Ivan Smirnov (guitar player)

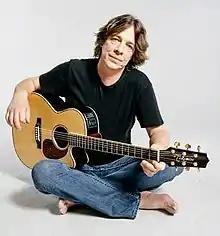

Ivan Nikolayevich Smirnov (9 September 1955 in Moscow, USSR – 15 November 2018) was regarded as one of the greatest guitar players in Russia. He was proficient in many different styles, such as fusion, world, Russian folk, folk-jazz, and new flamenco. Smirnov lived in Russia and played with musicians such as Mikhail Smirnov, Sergey Klevensky, Dmitry Safonov, and Aleksei Kozlov.